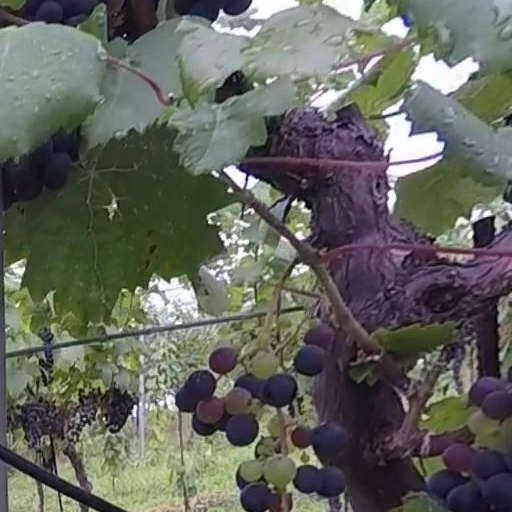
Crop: grape